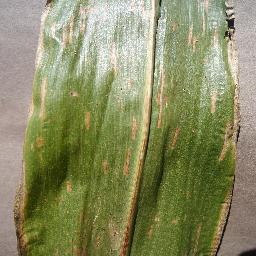
Label: Corn___Cercospora_leaf_spot Gray_leaf_spot